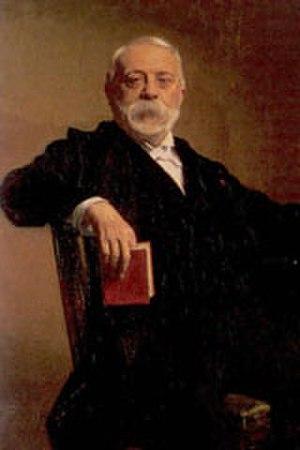
Alexandre Jamar est un éditeur, un financier et un homme politique belge.